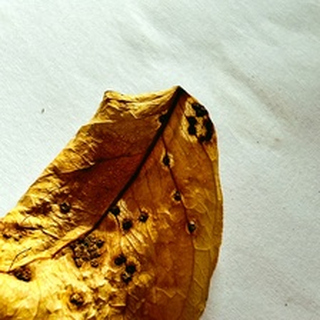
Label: lemon_dry_leaf